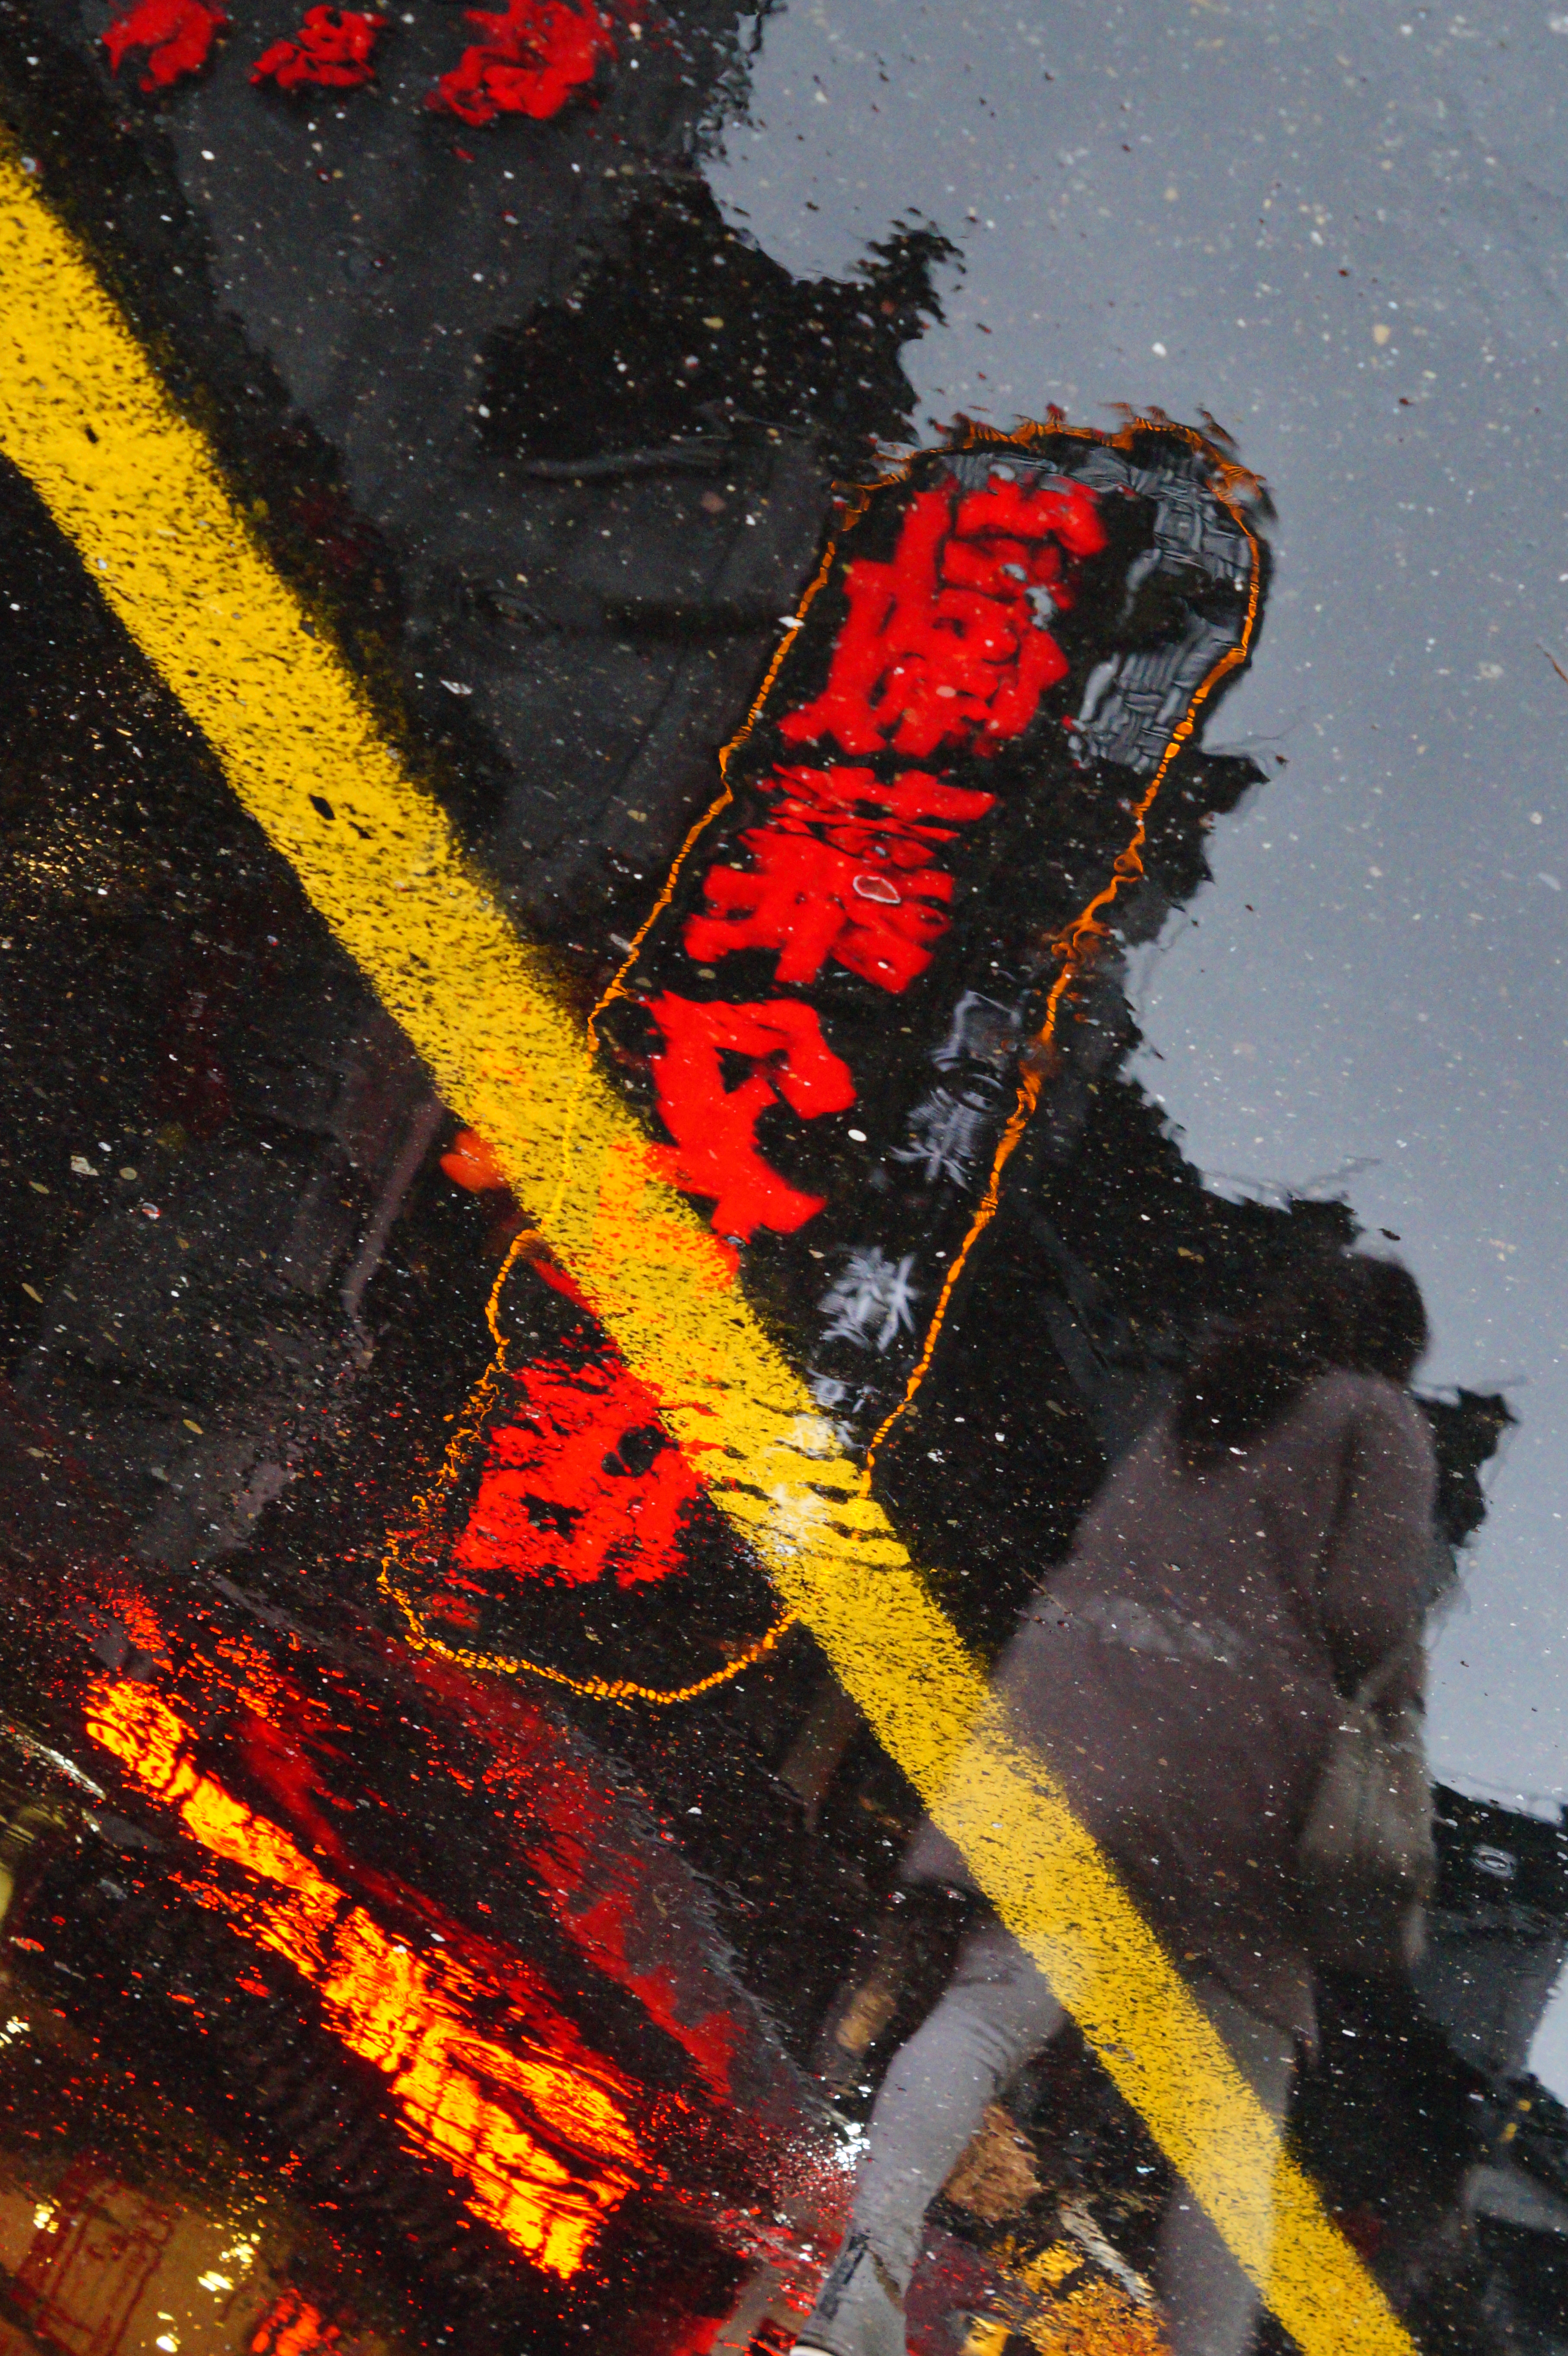
street, reflection, red, puddle, color, candid, art, china, sonystreetphotographer, tunxi, geological phenomenon